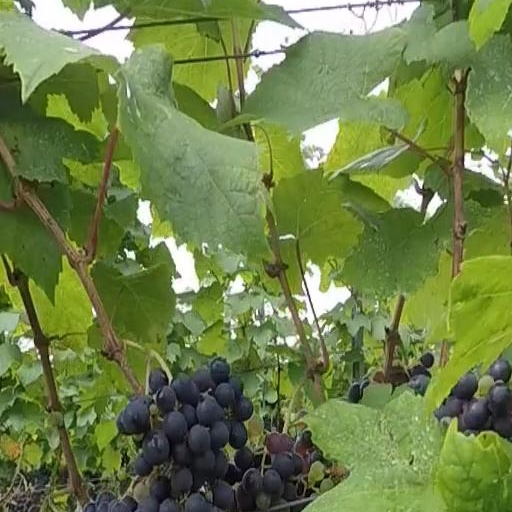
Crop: grape